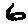
Label: 6